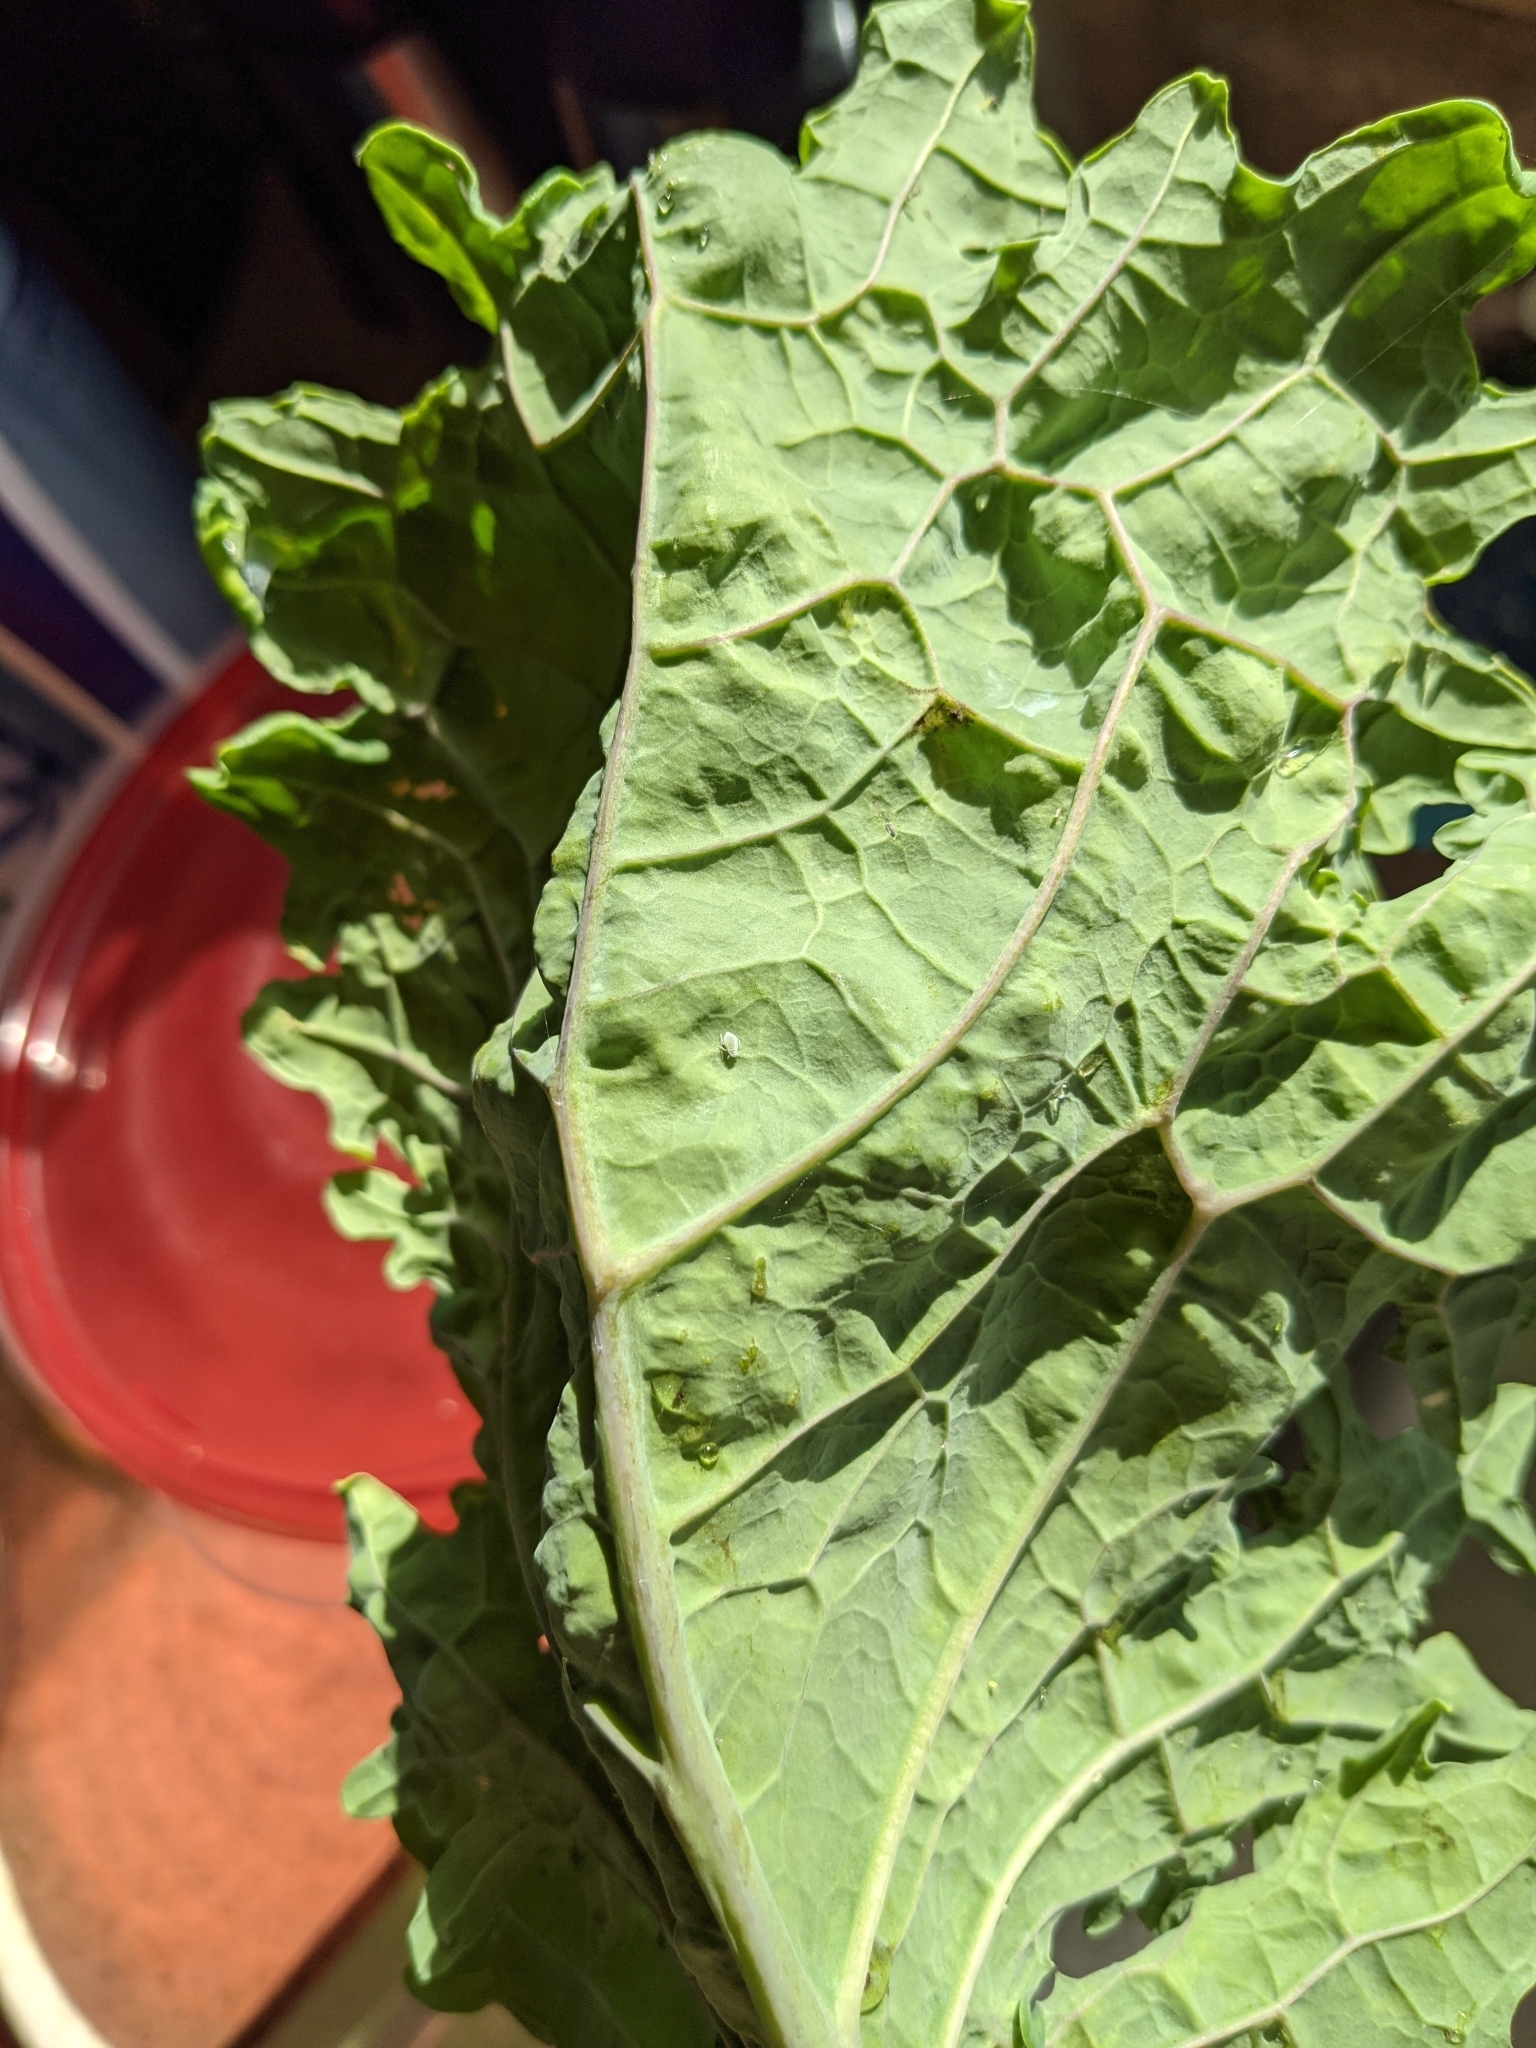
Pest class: cabbage_aphid